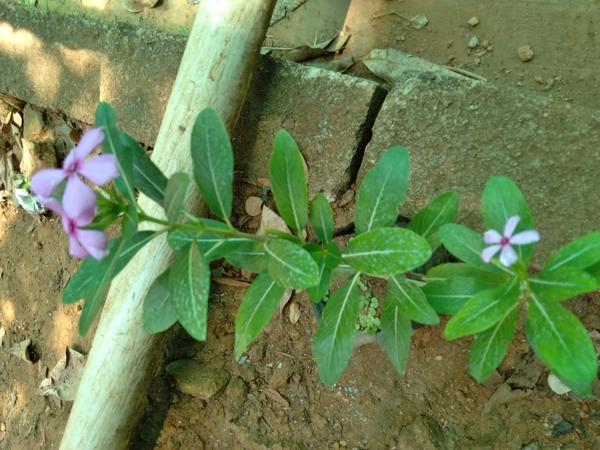
Plant: Nithyapushpa